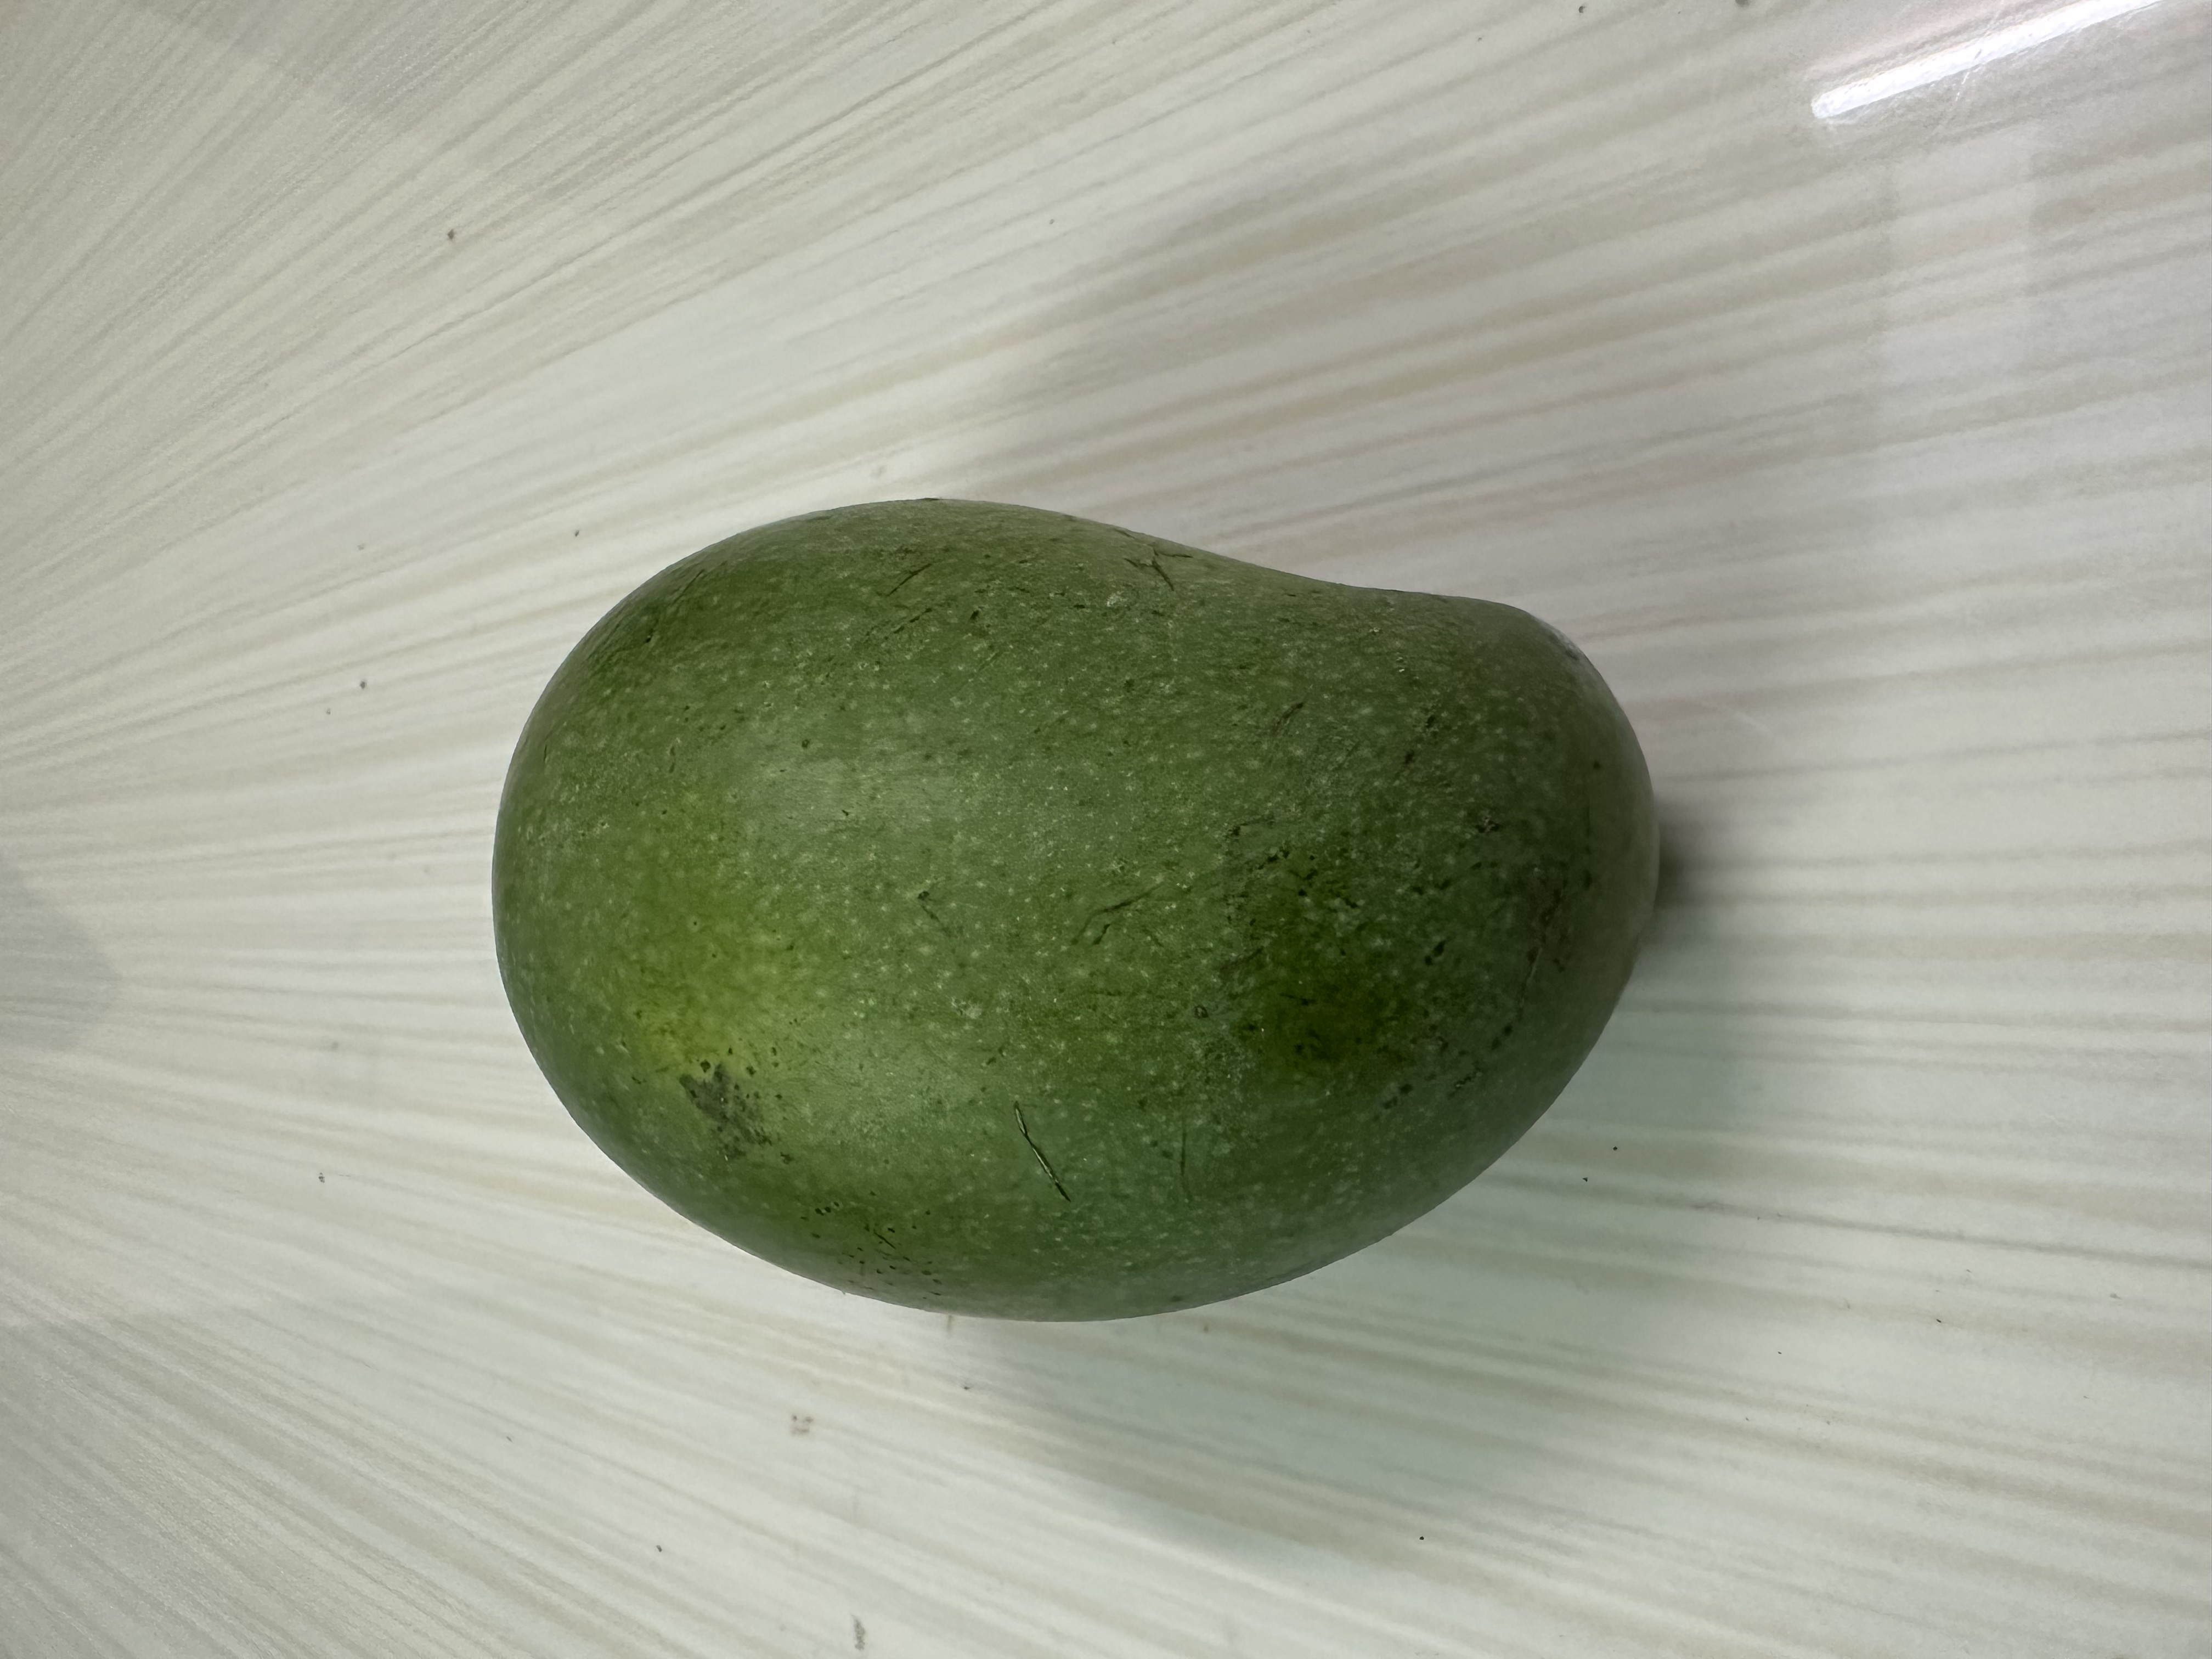
Mango variety: Amrapali